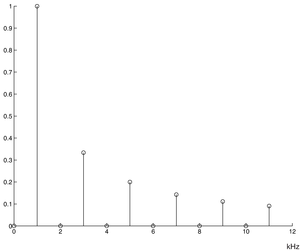
Un signal dans le domaine fréquentiel. Norsk nynorsk: Eit signal i frekvensplanet.